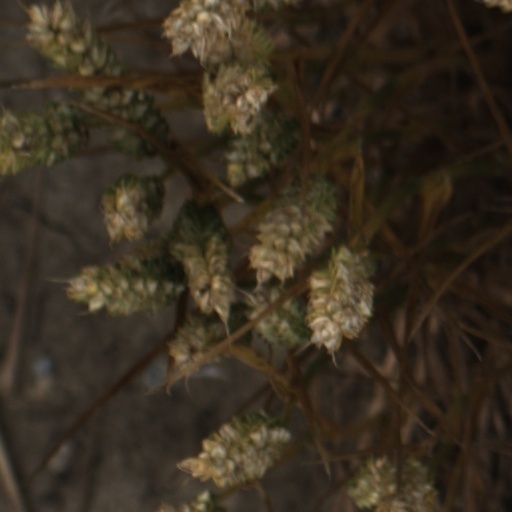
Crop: wheat